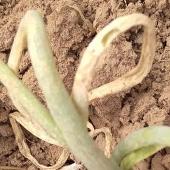
Crop: Onion
Condition: virosis-d